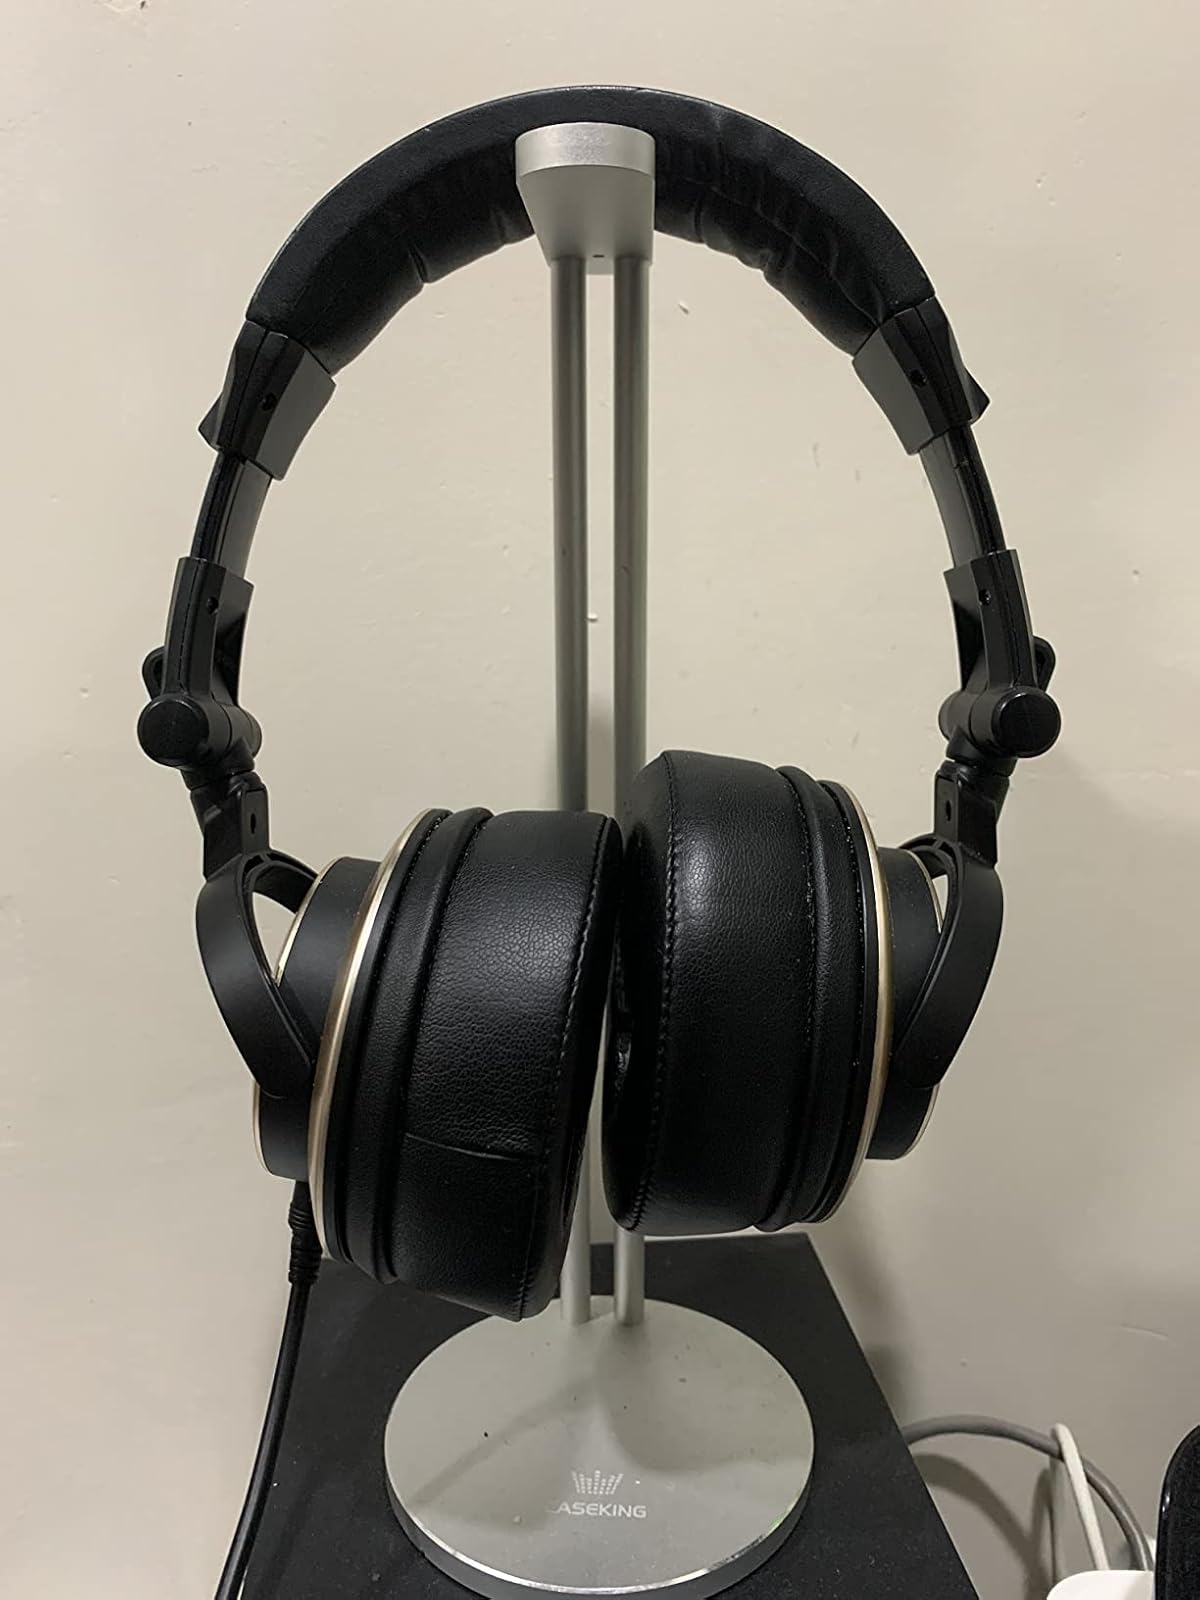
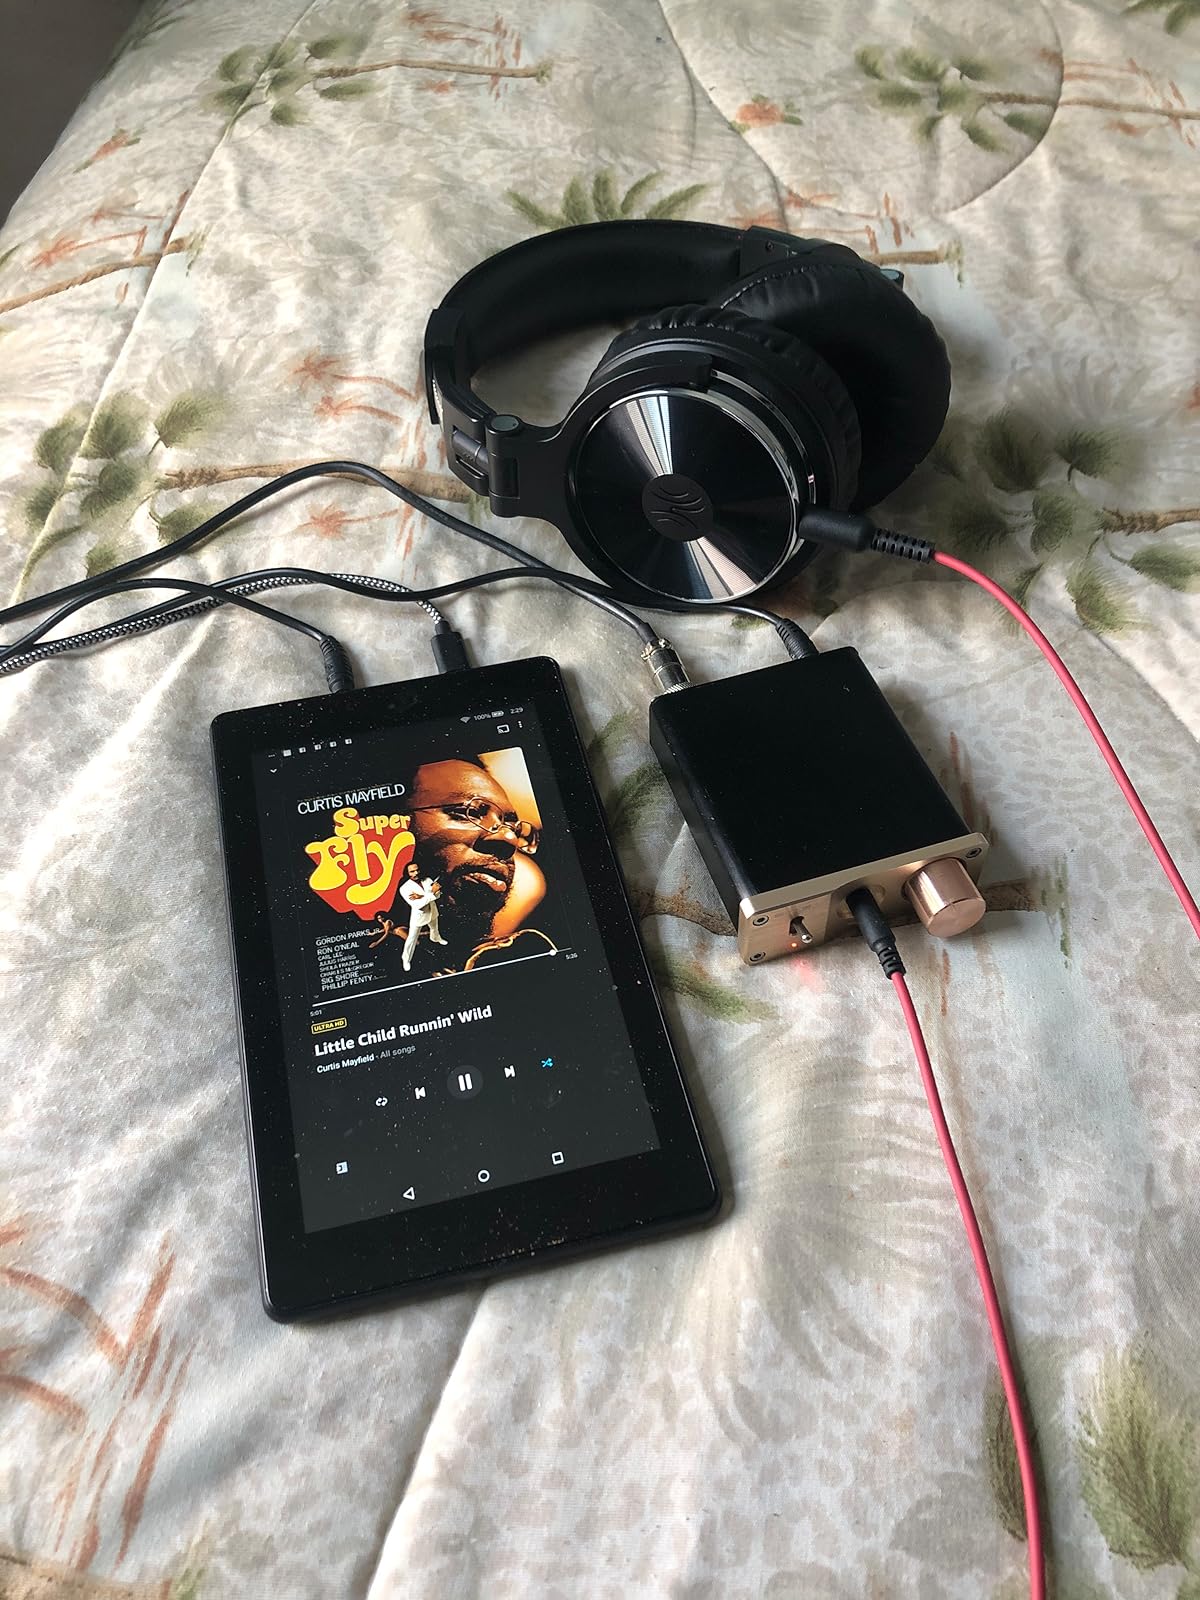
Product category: headphones
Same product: no